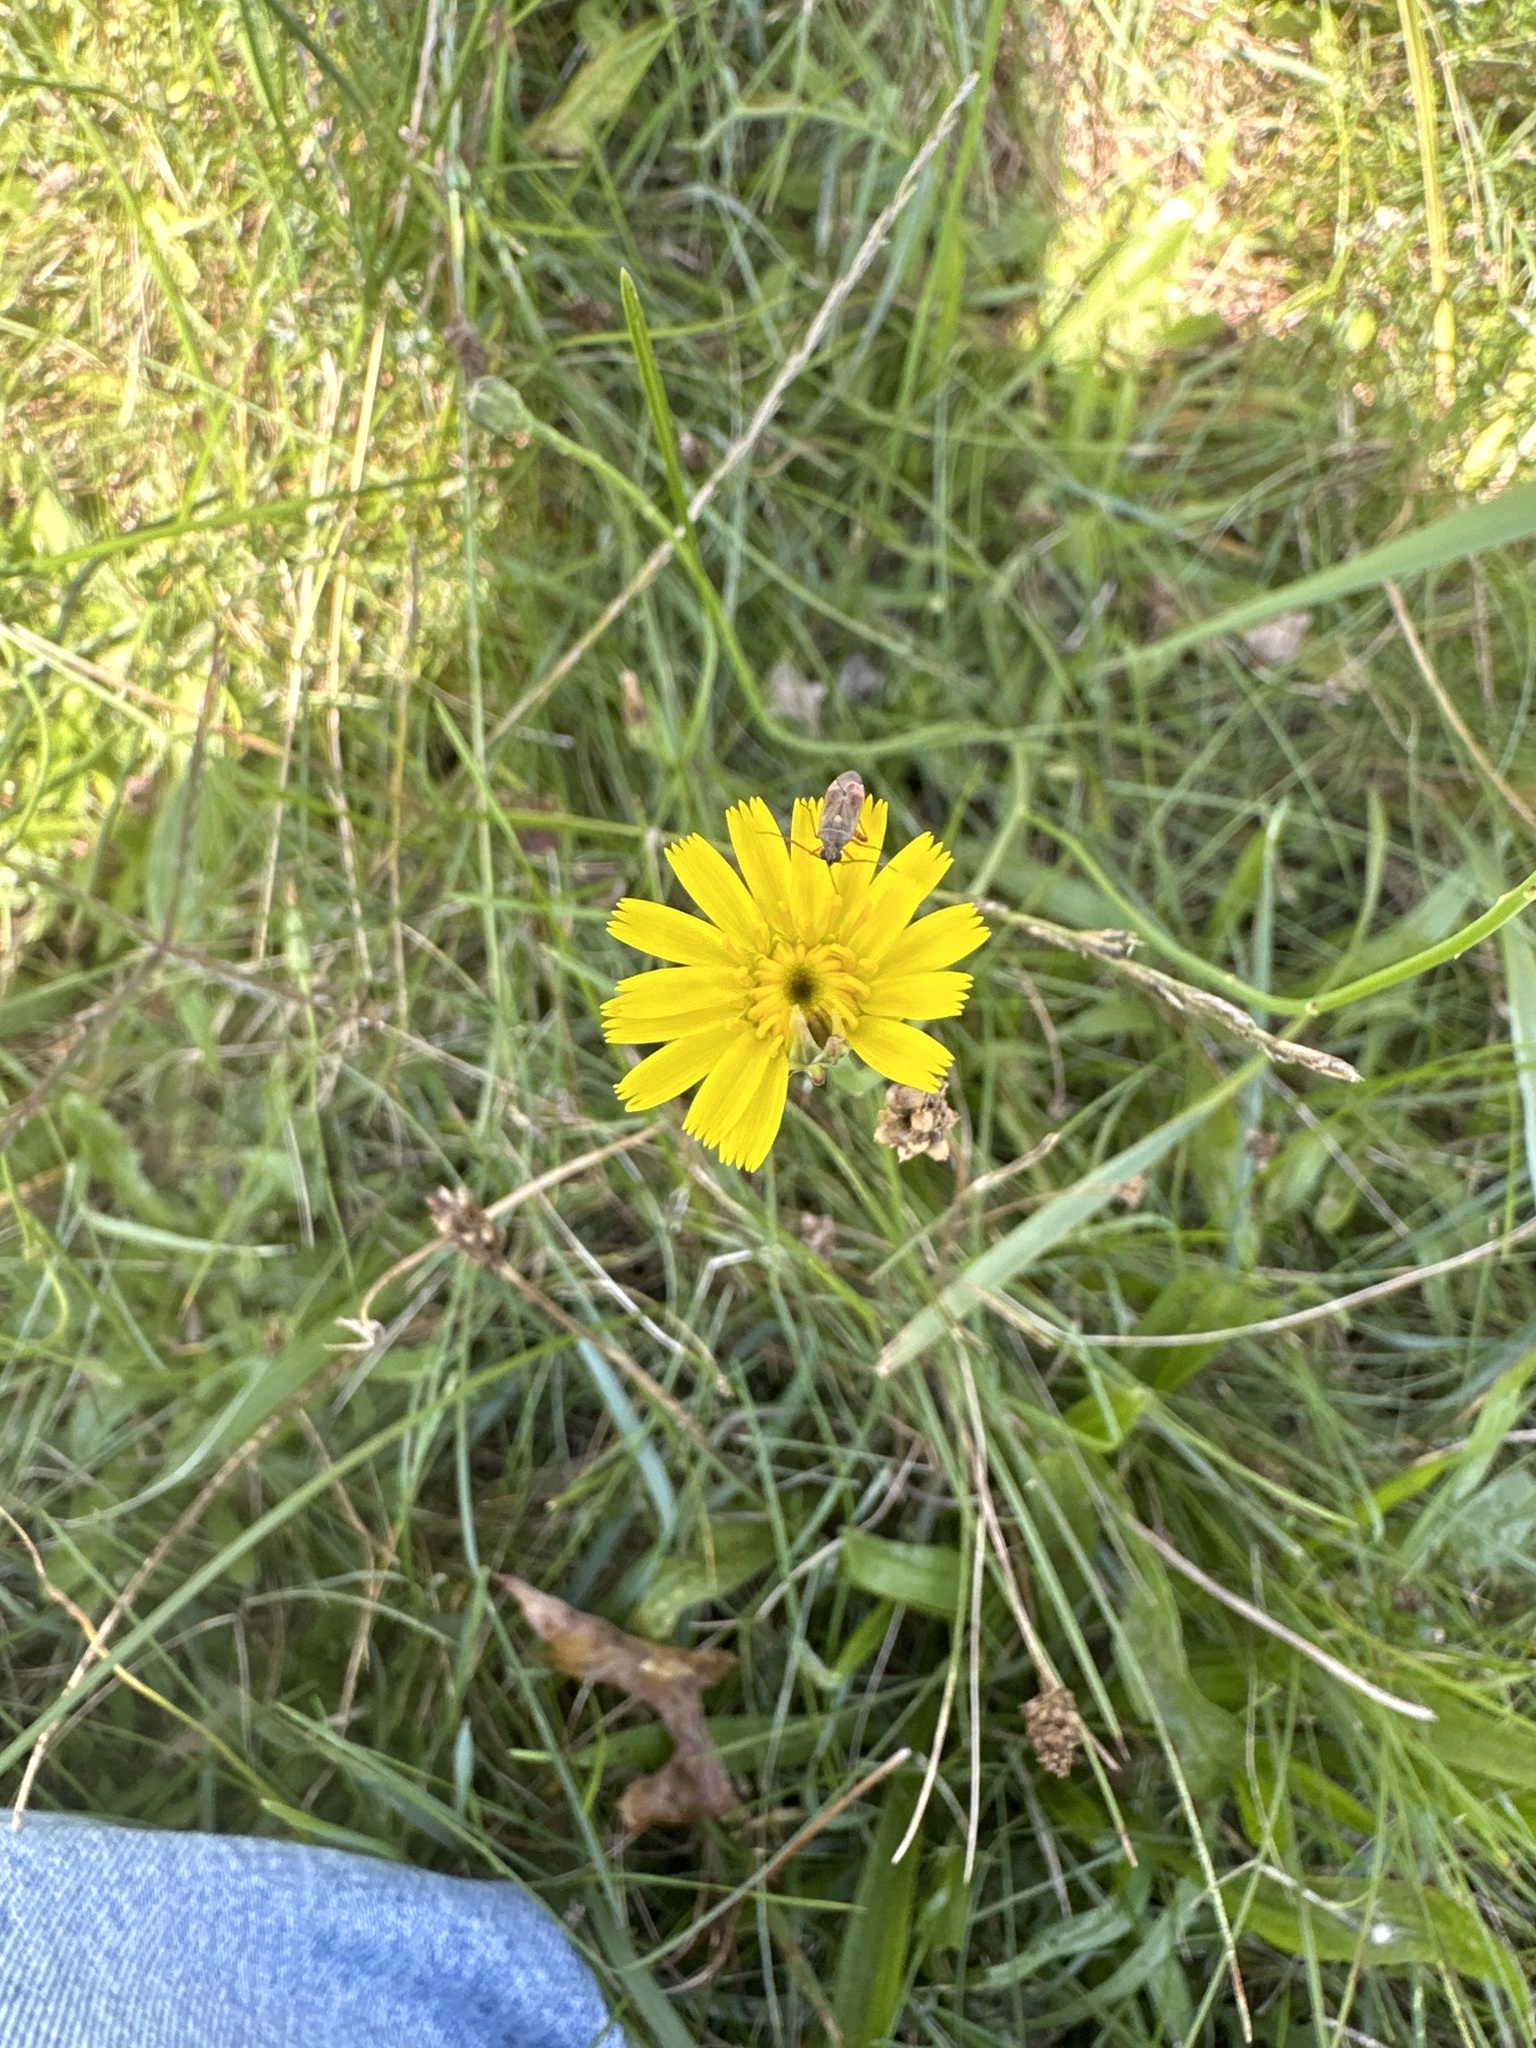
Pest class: lygus_bug